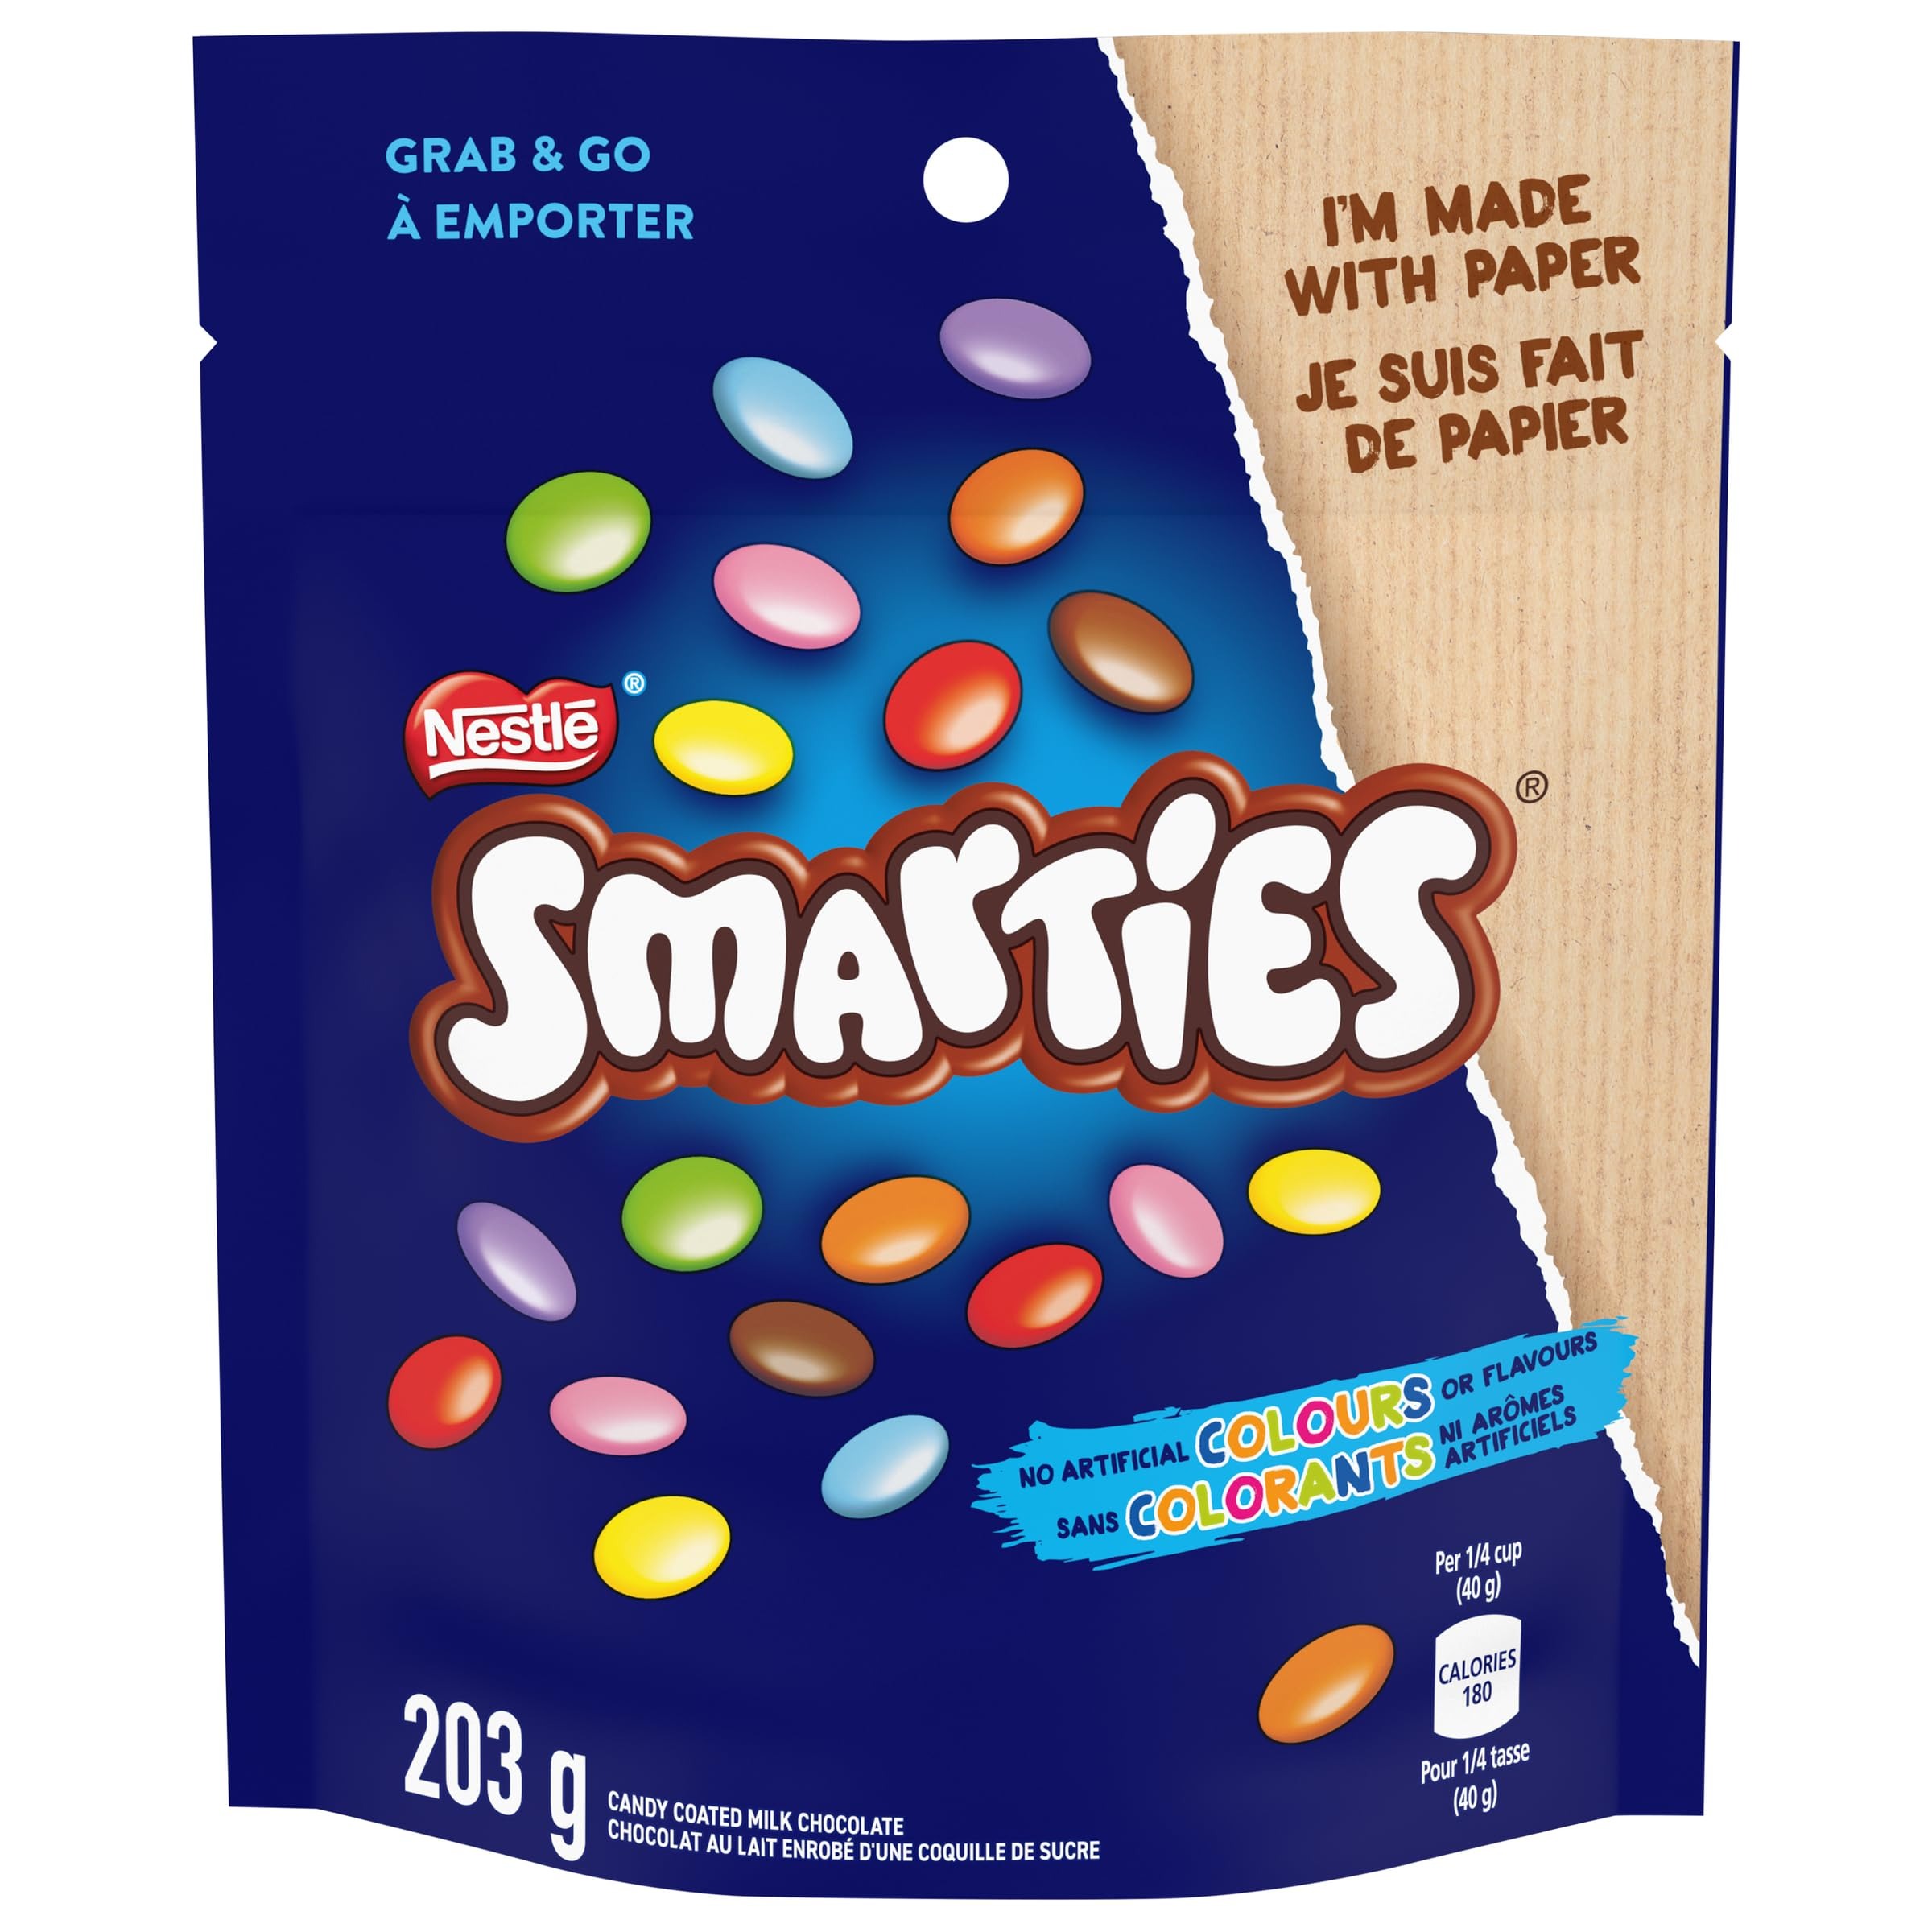
Item Name: SMARTIES, 203g Canister
Product Description: Milk chocolate pieces with a colourful candy coating. Re-sealable canister No artificial colors and made with natural flavours
Value: 7.2
Unit: Ounce

Price: 21.21